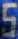
Number: 5